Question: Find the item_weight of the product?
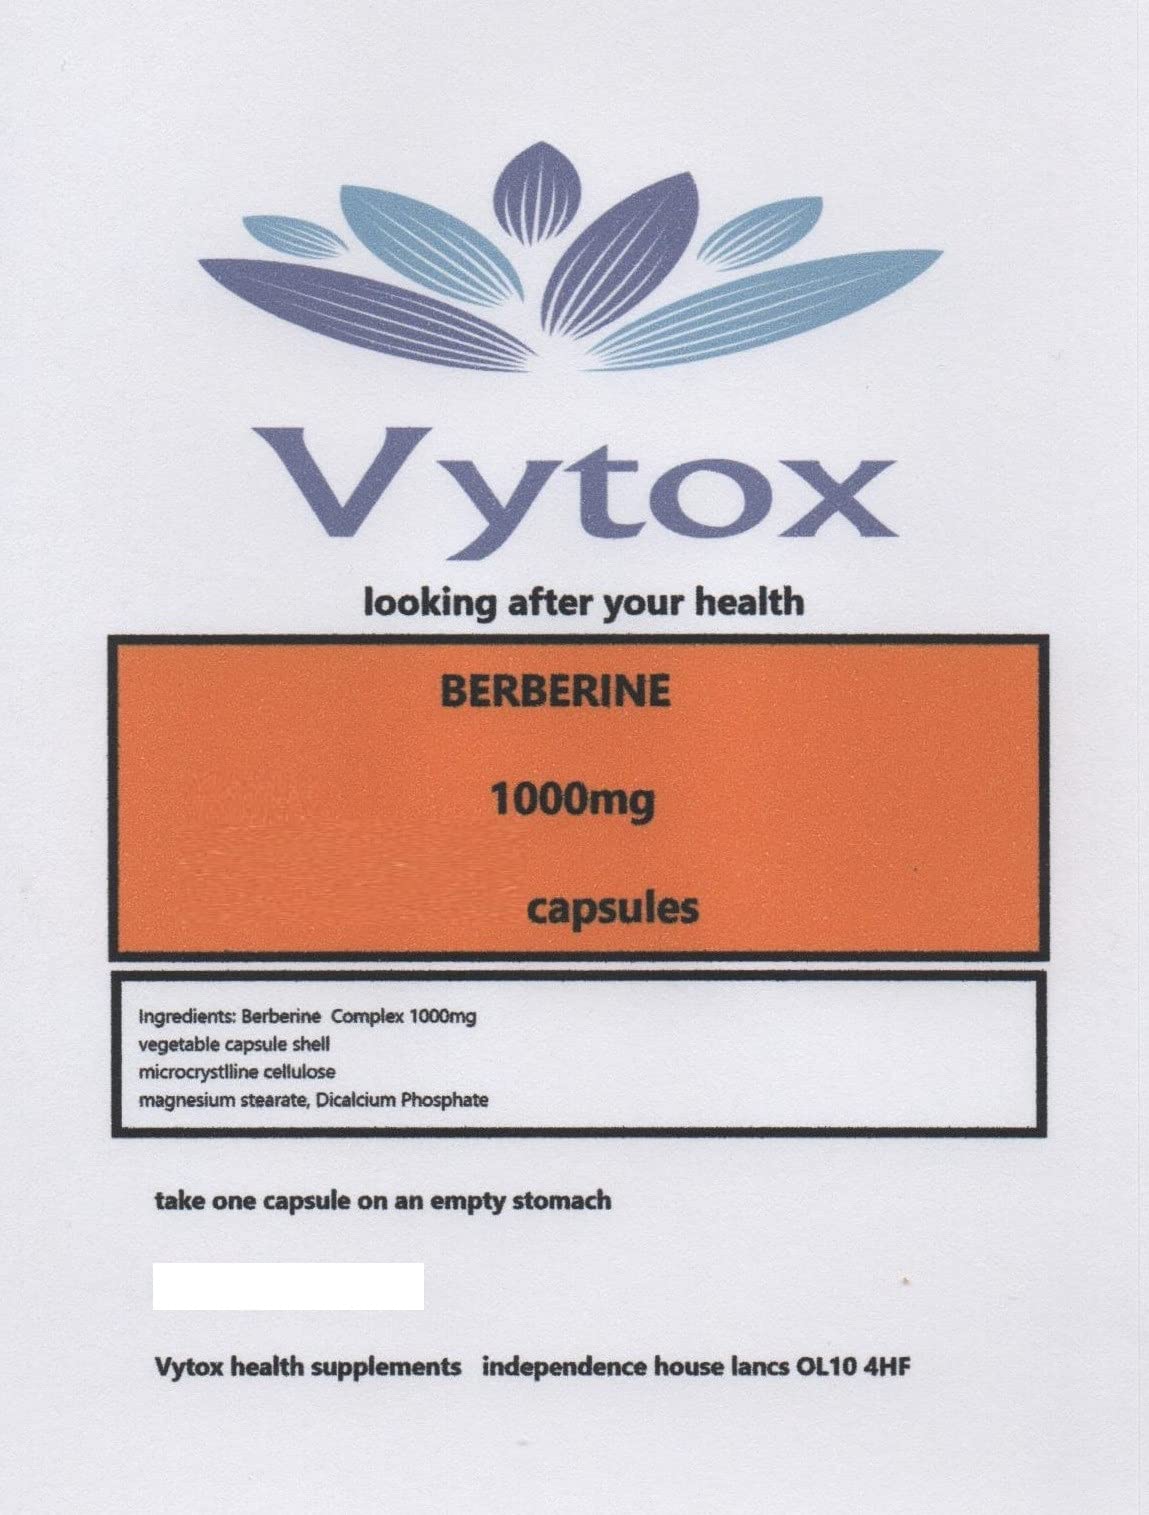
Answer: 1000.0 milligram